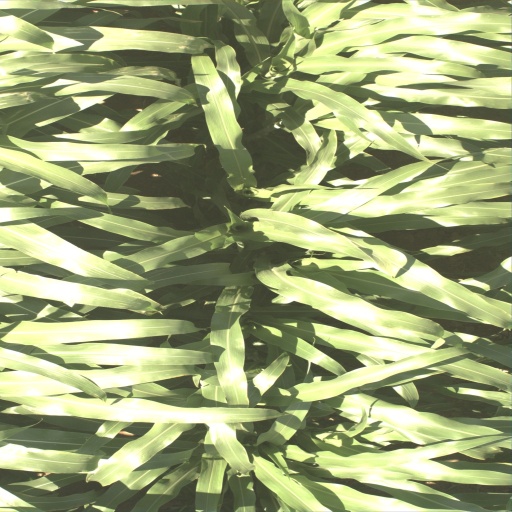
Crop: sorghum